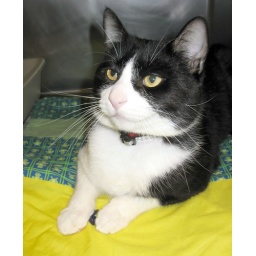
He is at Heartland Humane Society in Corvallis, Oregon. He and his cute little pink nose need a forever home.(1629takiniaboytuxedocatithink)